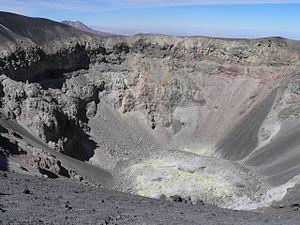
Le Misti ou El Misti est un volcan du tronçon central de la cordillère des Andes au Pérou. Également connu sous le nom de Putina ou Guagua Putina ou San Francisco, c'est un stratovolcan d'andésite, de dacite et de rhyolite situé dans le Sud du pays près de la ville d'Arequipa dans le département péruvien éponyme.